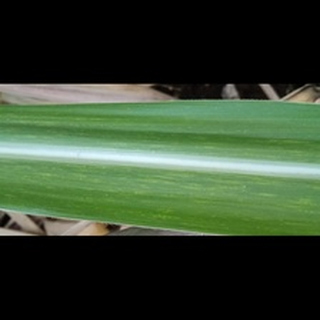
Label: sugarcane_mosaic